François Bayrou

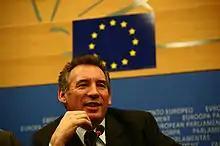
François Bayrou in Strasbourg in 2007

On 18 August 2011, Bayrou released a book, "2012. Etat d'urgence", in which he discussed how and why the 2008 financial crisis happened, and outlined the top priorities of his next presidential program: production and education.